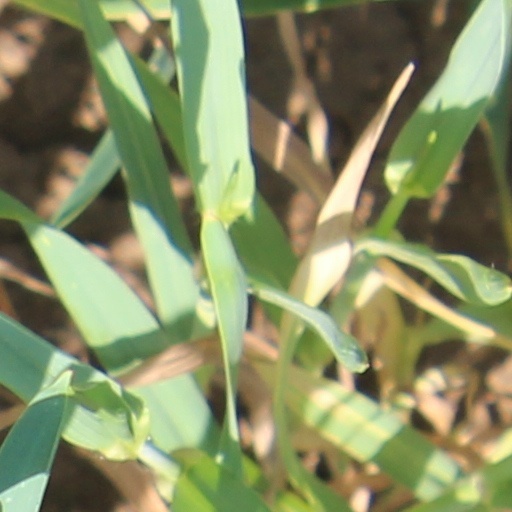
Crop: wheat